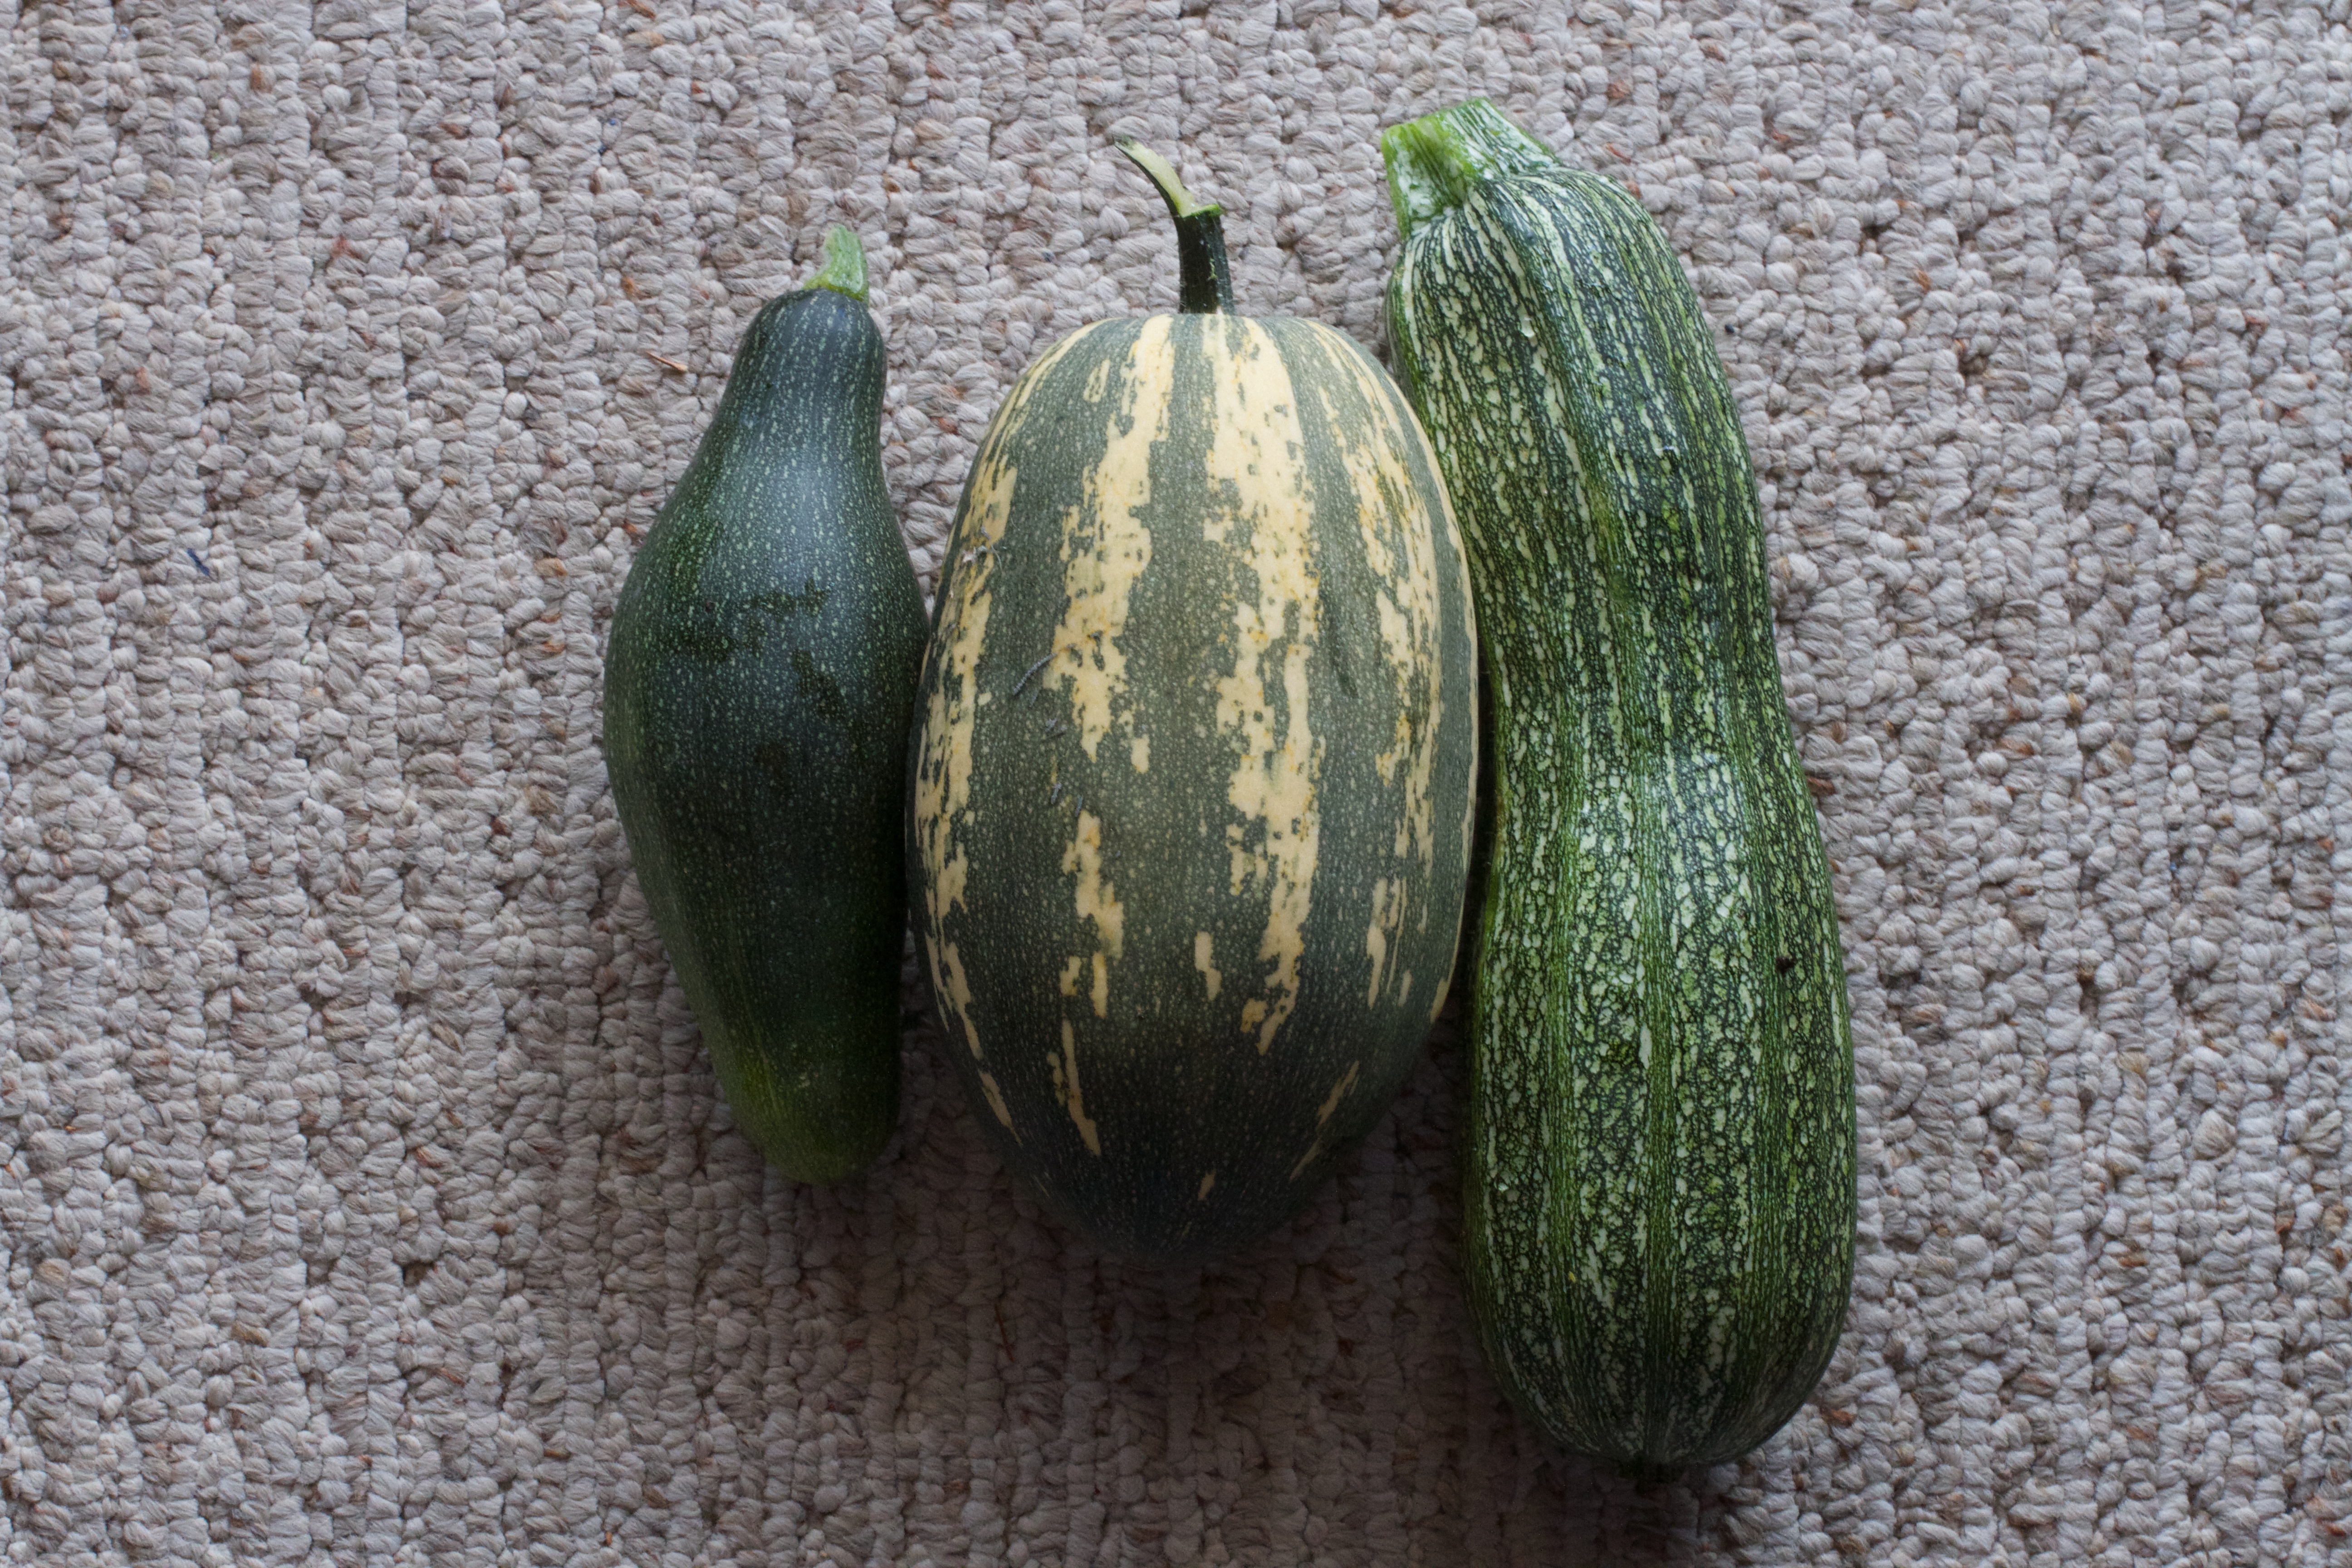
plant, fruit, flower, food, green, produce, vegetable, gourd, melon, cucurbita, flowering plant, land plant, cucumber gourd and melon family